Seymour H. Knox I

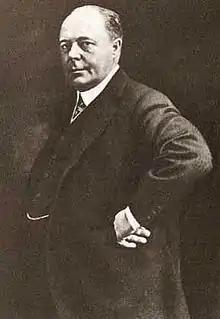
Seymour H. Knox I

Seymour Horace Knox I (April 11, 1861 – May 17, 1915), was a businessman from Buffalo, New York, who made his fortune in five-and-dime stores. He merged his more than 100 stores with those of his first cousins, Frank Winfield Woolworth and Charles Sumner Woolworth, to form the F. W. Woolworth Company. He went on to hold prominent positions in the merged company as well as Marine Trust Co. He was the father of Seymour H. Knox II and grandfather of Seymour H. Knox III and Northrup Knox, the co-founders of the Buffalo Sabres in the National Hockey League.